Kungur

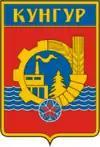
Soviet arms of Kungur from 1972

The town's original coat of arms became official according with the Highest Law of Empress Anna Ioannovna in 1737. The current coat of arms was adopted in 1994.